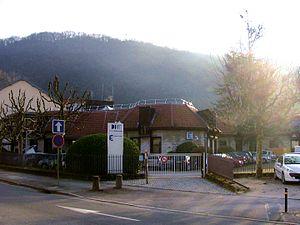
Le siège de France 3 Franche-Comté à Besançon (Doubs, France).
La Gare-d'Eau est un secteur du centre-ville de Besançon ayant été jadis un port de marchandises puis de plaisance, aujourd'hui constitué des jardins de la Gare-d'Eau, vaste espace vert longeant le Doubs bien que le bassin ayant servi de halte nautique existe encore. Les Bisontins désignent également par extension l'avenue de la Gare-d'Eau et plus généralement les quais nord-est jusqu'au secteur de Rivotte comme faisant partie de ce secteur.
France 3 Franche-Comté est une des antennes régionales de France 3, émettant sur la Franche-Comté et le Pays de Gex, qui est basée à Besançon. Issue de France 3 Bourgogne Franche-Comté, à la suite de la réorganisation de France Télévisions début 2010 consécutive à l'opération de fusion-absorption des chaines du service public dictée par la loi sur l'Audiovisuel Public, l'antenne franc-comtoise est désormais autonome. L'antenne est partie prenante du Pôle Nord Est de France Télévisions, couvrant un quart de la France de Lille à Besançon, et employant plus de mille salariés. Elle appartient désormais à la direction régionale de France 3 Bourgogne Franche-Comté.